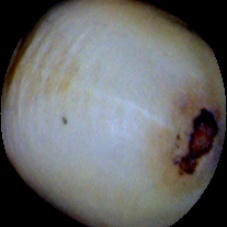
Label: Spotted